Avars (Caucasus)

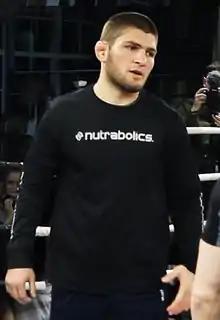
UFC Lightweight champion Khabib Nurmagomedov

The Avar language belongs to the Avar-Andi-Tsez subgroup of the Northeast Caucasian (or Nakh–Dagestanian) language family. The writing is based on the Cyrillic script, which replaced the Arabic script used before 1927 and the Latin script used between 1927 and 1938. More than 60% of the Avars living in Dagestan speak Russian as their second language.